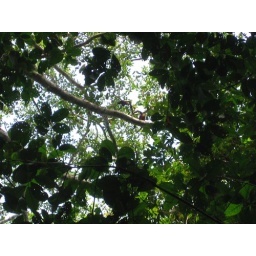
two monkeys in the tree